Hermann Foertsch

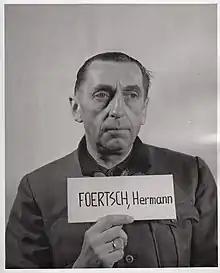
Foertsch at the Hostages Trial

Hermann Foertsch (4 April 1895 – 27 December 1961) was a German general during World War II who held commands at the divisional, corps and army levels. He was a recipient of the Knight's Cross of the Iron Cross of Nazi Germany.